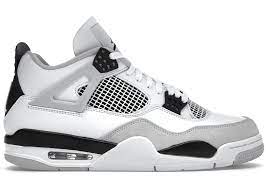
Label: Sneaker